Jasień (river)

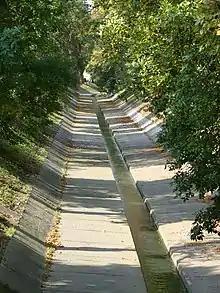
The Jasień is a regulated river throughout most of its course, the river flowing both underground and in overground canals

Starting with the late 1830s, with the advent of steam engines in the city's factories, the river ceased to function primarily as a source of water power and became a recipient of waste water. The situation deteriorated throughout the nineteenth and into the twentieth century as the river continued to receive significant amounts of polluted waters. In the 1890s Karl Scheibler's factory was established directly above the river, which flowed beneath the factory's floor, enabling easy discharge of industrial waste. When the construction of the city's sewer system began in 1925, the city's natural river network, including Jasień, was incorporated within the new underground canal system, and the river valley is now marked in some sections of the city centre only by the landscape retaining some of the original valley slopes, with the stream itself hidden from view for more than one third of its course. As the Jasień became part of the city's canal system, its main function became the transfer of both industrial and residential waste water and rainfall outside Łódź towards the Ner river. The twentieth century saw the construction of chemical plants on the Jasień, and the river was used for the disposal of toxic waste. It was only after the fall of communism in 1989 and after the collapse of the textile industry that the production of waste was reduced by 60%. The contamination levels in the waters of the Jasień have been systematically dropping since then. The current status of the river is that of an engineered stream whose function is to discharge rainfall from the area of the city. Only the final section of the Jasień in Rokicie survives in its natural, meandering form.